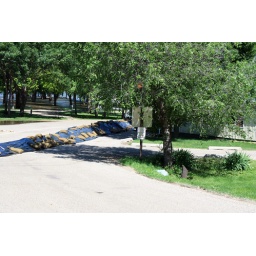
They finally decided they should put sandbags around the office building at the American Creek Campground